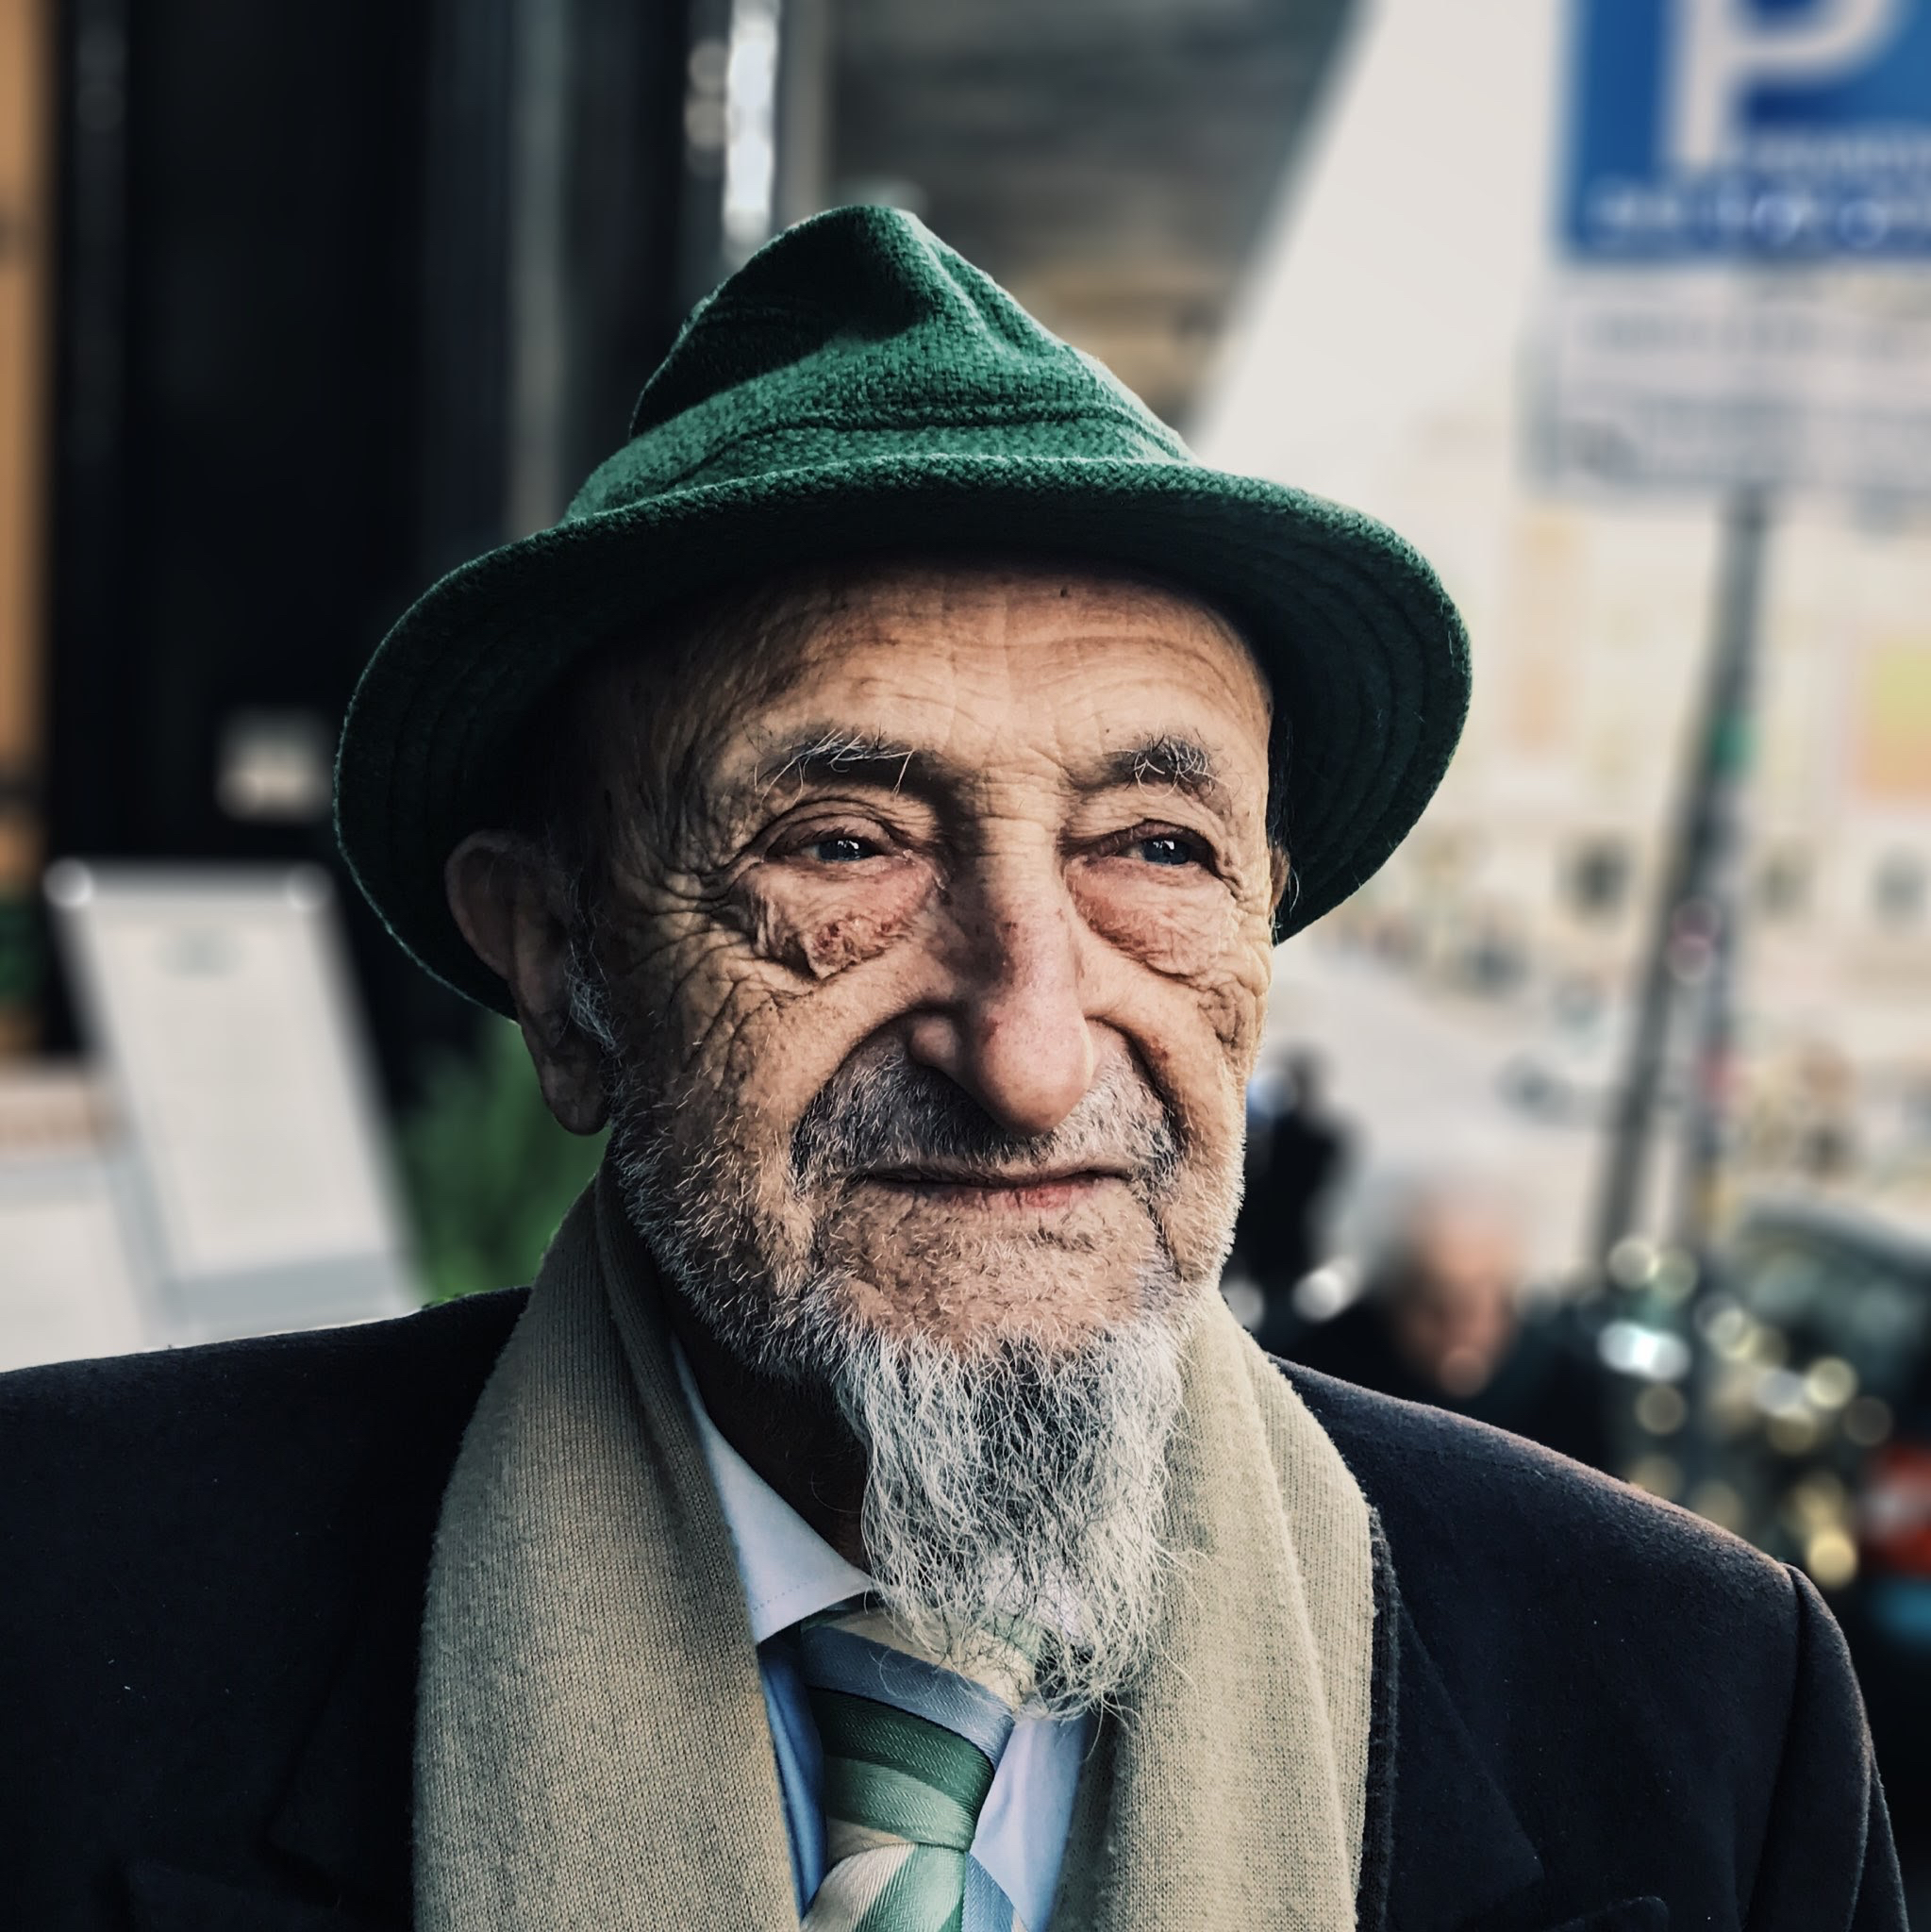
man, person, people, hair, street, male, guy, portrait, color, hairstyle, beard, elder, glasses, older, facial hair